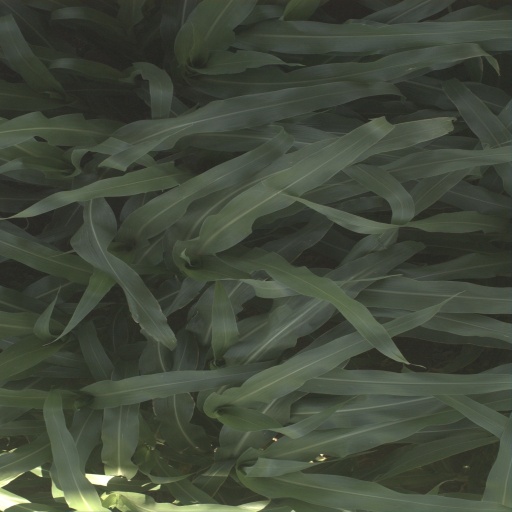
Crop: sorghum